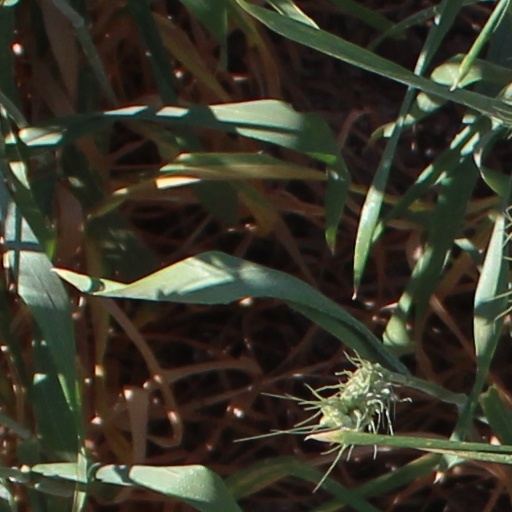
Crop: wheat